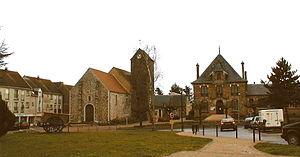
Place de la Mairie à Nozay (Essonne, France).
Nozay est une commune française située à vingt-quatre kilomètres au sud-ouest de Paris dans le département de l'Essonne en région Île-de-France.